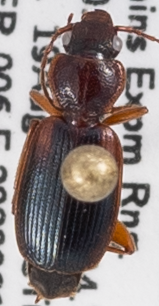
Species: Cymindis planipennis
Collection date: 2020-08-19
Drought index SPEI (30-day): -1.186
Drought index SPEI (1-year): -0.84
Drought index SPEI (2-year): -0.272